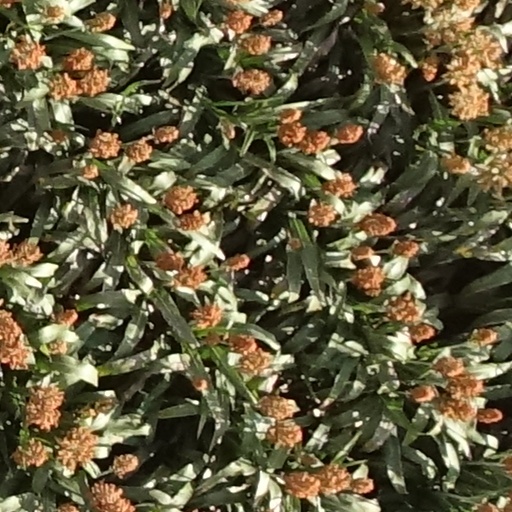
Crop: sorghum